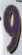
Number: 9